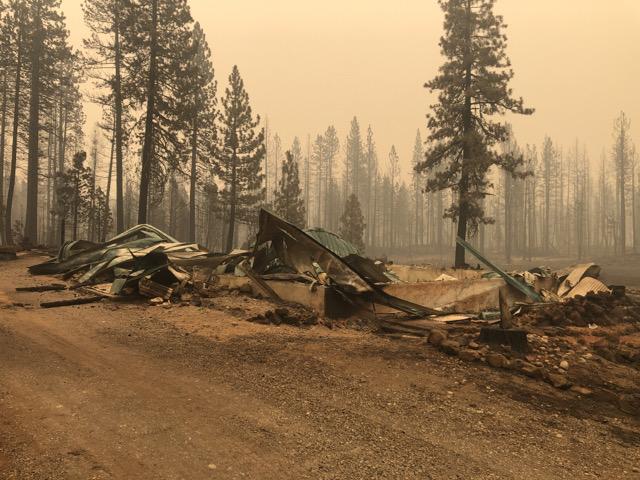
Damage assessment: destroyed